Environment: real
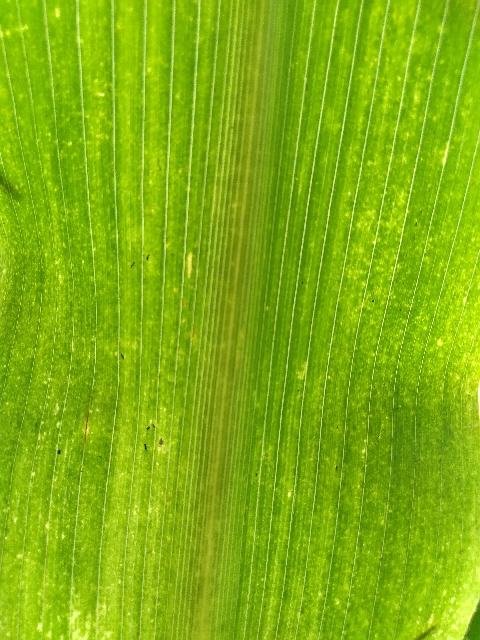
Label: lethal_necrosis